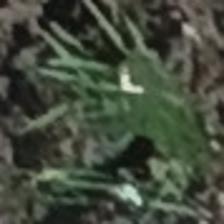
Label: clustered